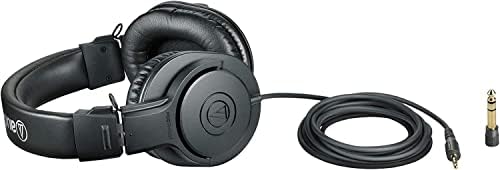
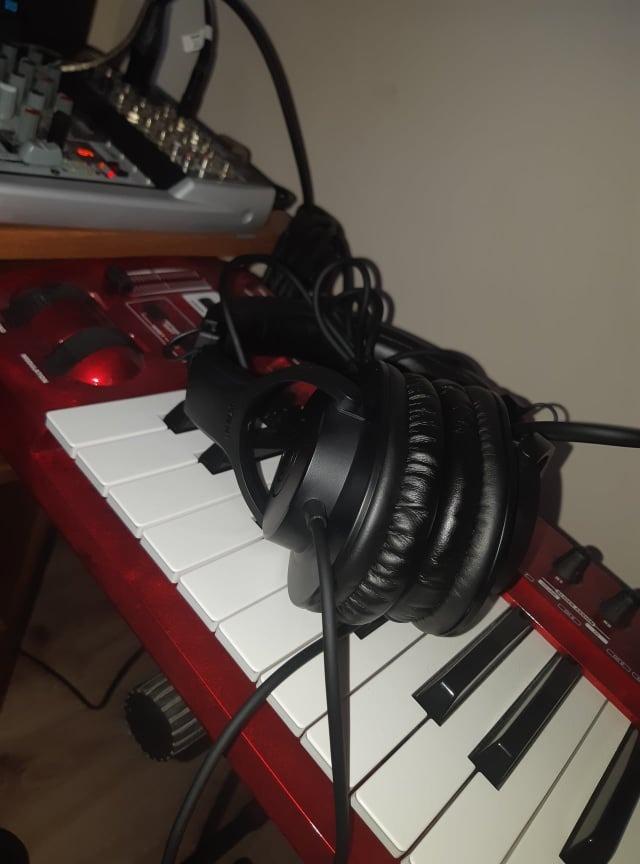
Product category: headphones
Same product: yes